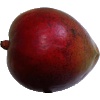
Label: Mango Red 1